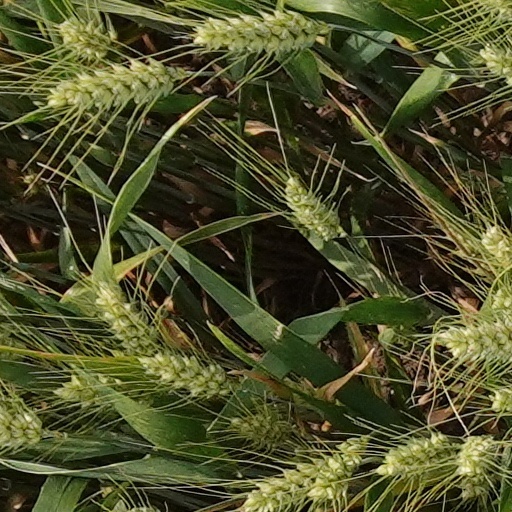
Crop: wheat